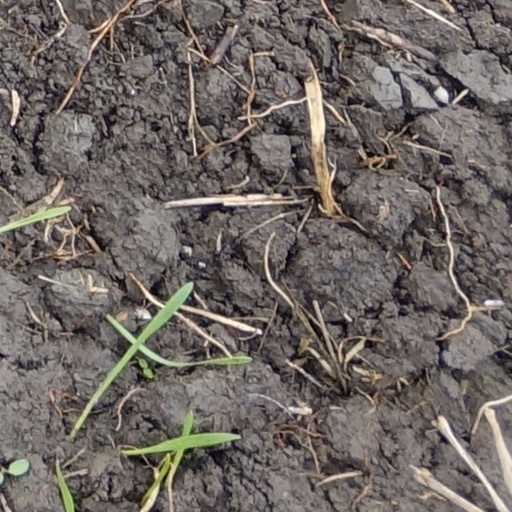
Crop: wheat